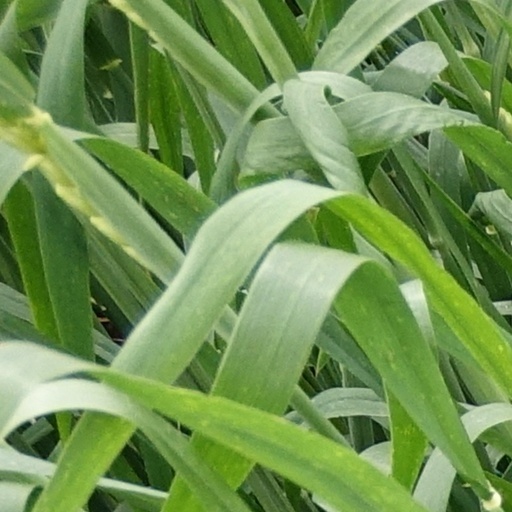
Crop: wheat